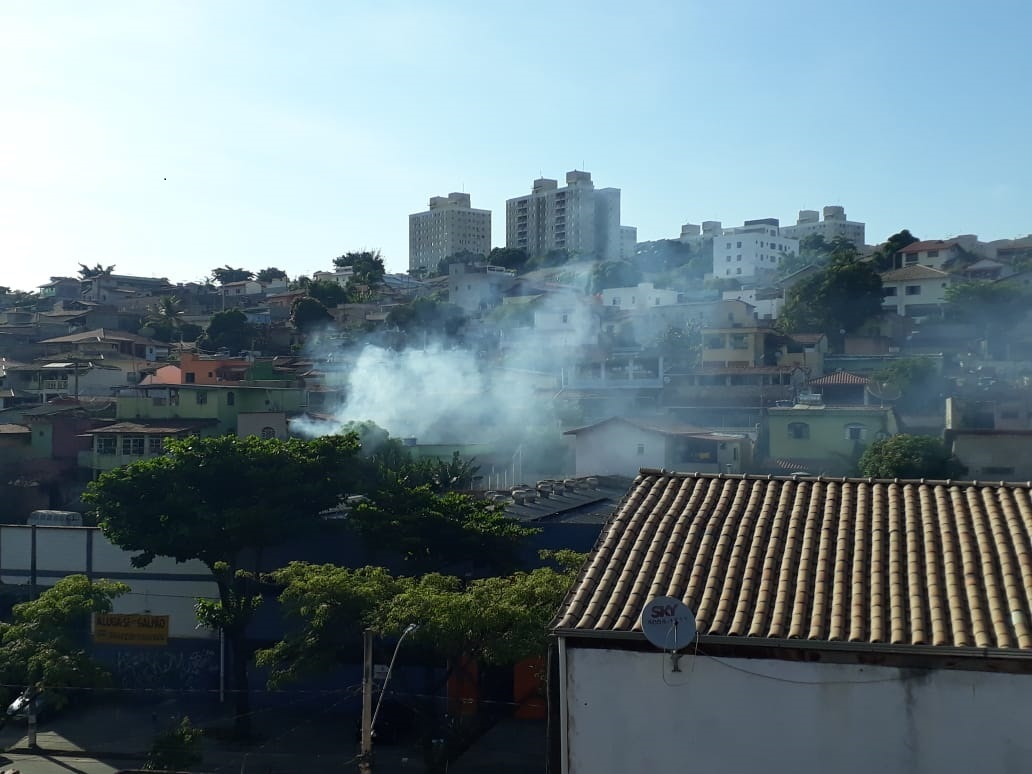
Fire: no
Smoke: yes